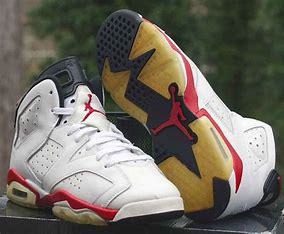
Brand: Nike
Model: Air Jordan 6